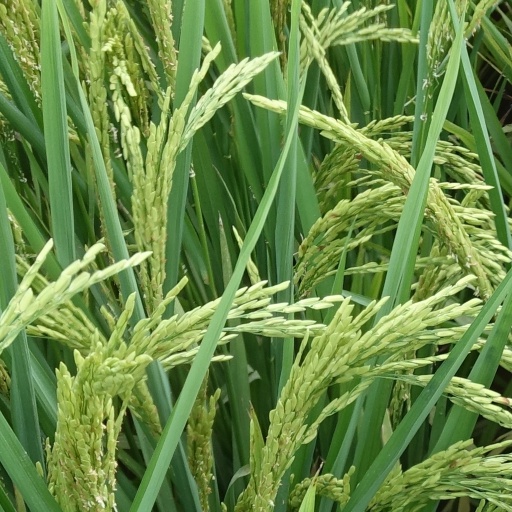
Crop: rice